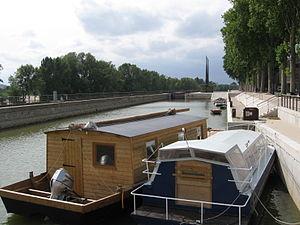
Le canal d'Orléans près de la dernière écluse à sa jonction avec la Loire, Orléans, Loiret, France
Le canal d'Orléans est une ancienne voie d'eau située dans le département français du Loiret. D’une longueur de 78,65 km, ce canal relie la Loire au canal du Loing et au canal de Briare. Il assure ainsi la continuité par voie d'eau entre Orléans et Paris vers le nord et Briare et les canaux du Centre vers le sud.